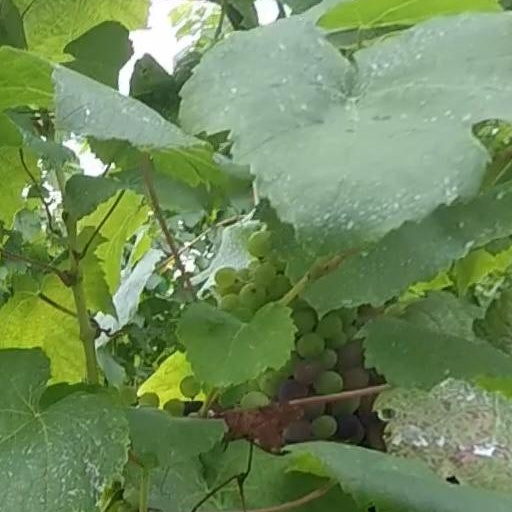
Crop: grape